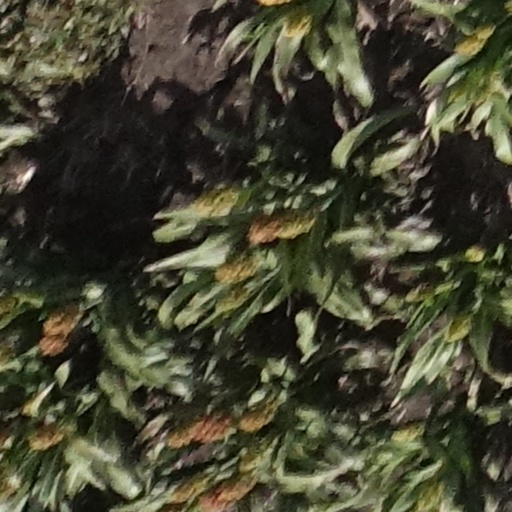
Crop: sorghum